Wheeler Bank

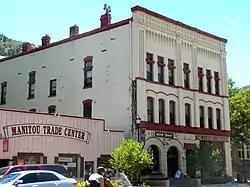

Wheeler Bank is a historic building located on Manitou Avenue in Manitou Springs, Colorado built by Jerome B. Wheeler. It is on the National Register of Historic Places. Over the course of its history, the building has been a financial institution, auditorium and retail business.